William Nicolson

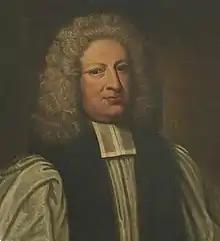
Bishop Nicolson, portrait attributed to Michael Dahl.

William Nicolson (1655–1727) was an English churchman, linguist and antiquarian. As a bishop he played a significant part in the House of Lords during the reign of Queen Anne, and left a diary that is an important source for the politics of his times. He was a versatile scholar, involved in numerous collaborations and contributing uncredited in the work of others.